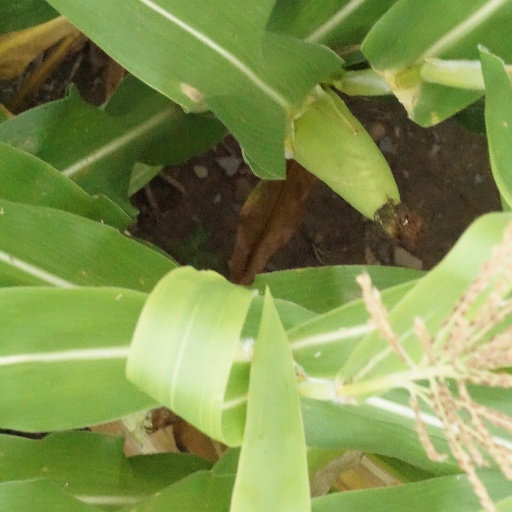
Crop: maize; corn